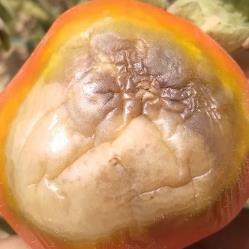
Crop: Tomato
Condition: blossom-end-rot-d